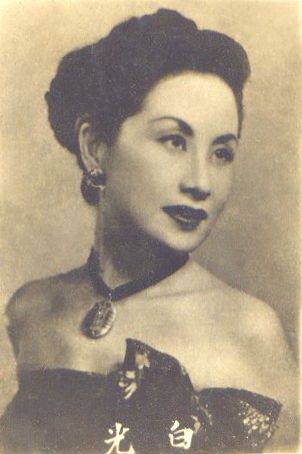
ไป๋กวง

ไป๋กวง () เป็นนักร้อง นักแสดงหญิงชาวจีนที่มีชื่อเสียงในเซี่ยงไฮ้ในช่วงทศวรรษ 1940 จนได้รับยกย่องเป็นหนึ่งใน "เจ็ดดาวจรัสแสงเซี่ยงไฮ้" ตำนานเพลงจีนตอน...เจ็ดดาวจรัสแสงเซี่ยงไฮ้
 (Seven great singing stars )
ไป๋กวงเกิดที่ปักกิ่ง มีชื่อจริงว่า สื่อ หย่งเฟิน () เข้าเรียกดนตรีที่มหาวิทยาลัยโตเกียวตั้งแต่อายุ 15 ปีจนกระทั่งเกิดสงครามโลกครั้งที่สอง จากนั้นจึงเข้าสู่วงการแสดงภาพยนตร์ และร้องเพลง ตั้งแต่ปี ค.ศ. 1943 ใช้ชื่อในการแสดงว่า ไป๋กวง (白光) ซึ่งมีความหมายว่า แสงขาว Baidu. " Baidu ." "Bai Guang." ผลงานสร้างชื่อของเธอ ได้แก่การแสดงภาพยนตร์เรื่อง "หลิวลั่งเหวินอิง" (柳浪闻莺 ปี 1948) ซึ่งเพลงประกอบภาพยนตร์ชื่อ "หรูกั่วเหมยโหย่วหนี่" (如果没有你, Without You หากไม่มีเธอ) ประสบความสำเร็จ กลายเป็นเอกลักษณ์ประจำตัวเธอ
หลังจากพรรคคอมมิวนิสต์จีนเข้ายึดครอง เธอย้ายไปอาศัยอยู่ที่ฮ่องกง จากนั้นย้ายไปญี่ปุ่น ก่อนจะประกาศอำลาวงการและย้ายไปใช้ชีวิตในประเทศมาเลเซีย เธอเสียชีวิตเมื่อวันที่ 27 สิงหาคม ค.ศ. 1999 ด้วยวัย 78 ปี เนื่องจากมะเร็งลำไส้
==อ้างอิง==
==แหล่งข้อมูลอื่น==
*
* Bai Guang songs online
หมวดหมู่:นักแสดงจีน
หมวดหมู่:นักร้องหญิงชาวจีน
หมวดหมู่:บุคคลจากปักกิ่ง
หมวดหมู่:เสียชีวิตจากมะเร็งลำไส้
หมวดหมู่:นักแสดงภาพยนตร์หญิงชาวจีน
หมวดหมู่:นักร้องจากปักกิ่ง
หมวดหมู่:นักแสดงหญิงชาวจีนในศตวรรษที่ 20